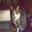
Label: cat